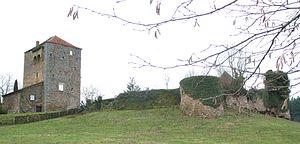
Le château de Dyo, est un ancien château fort, probablement de la fin du XIᵉ siècle, centre de la seigneurie de Dyo, qui se dresse sur la commune de Dyo dans le département de Saône-et-Loire, en région Bourgogne-Franche-Comté.
La famille de Dyo aussi appelée Dio en ancien Français est une famille noble bourguignonne originaire de la Dombes.
Cet article recense de manière non exhaustive les châteaux, maisons fortes, mottes castrales, situés dans le département français de Saône-et-Loire. Il est fait état des inscriptions et classements au titre des monuments historiques.